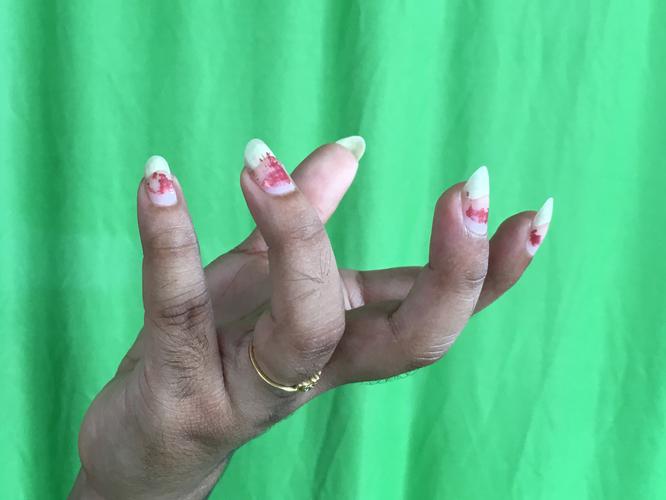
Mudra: Padmakosha
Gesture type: single_hand